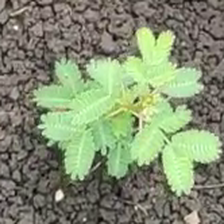
Weed species: Dwarf_cassia_(Chamaecrista pumila)